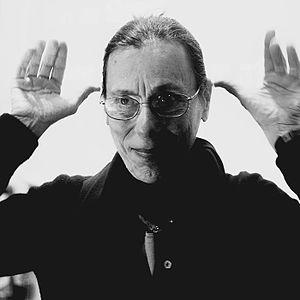
A la question qu'est ce qui anime sa dance, elle me répond, la spontanéité."
Anonymous Was A Woman est une fondation qui récompense les femmes artistes de plus de 40 ans, afin de contrer le sexisme et la sous-représentation des femmes dans le monde de l'art. Depuis 1996, plus de 220 femmes ont obtenu ce prix, et près de 5,5 millions de dollars ont été distribués.